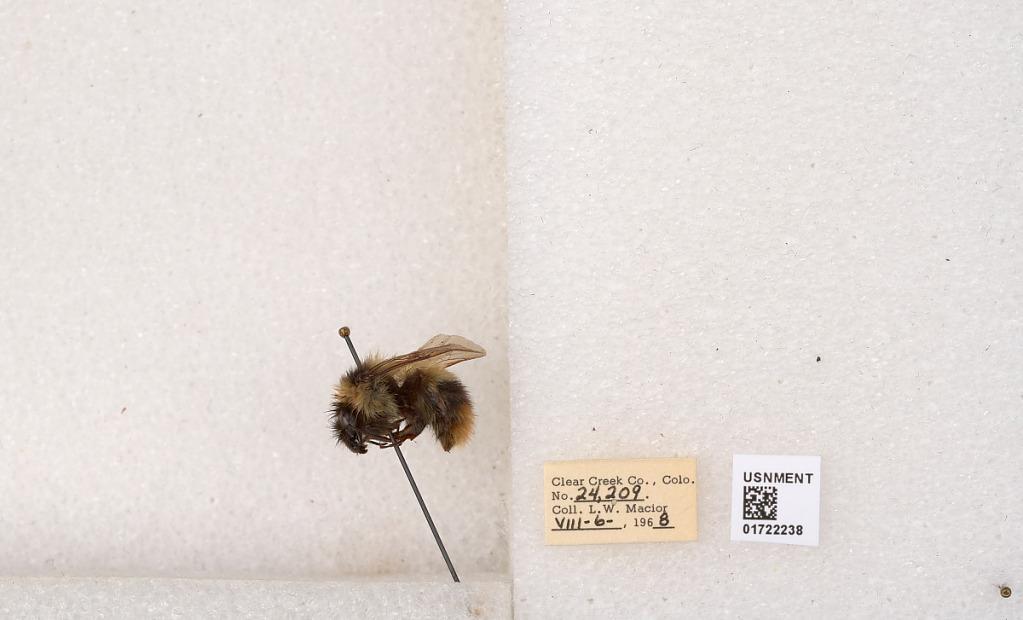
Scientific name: Bombus kirbyellus
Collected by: L. Macior
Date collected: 1968-8-6
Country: United States
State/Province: Colorado
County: Clear Creek
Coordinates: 39.6891, -105.644